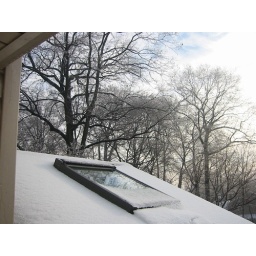
Looking out the bathroom window, over the kitchen in the backyard.